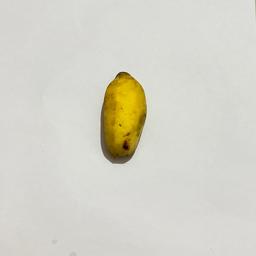
Banana variety: Sabri Kola